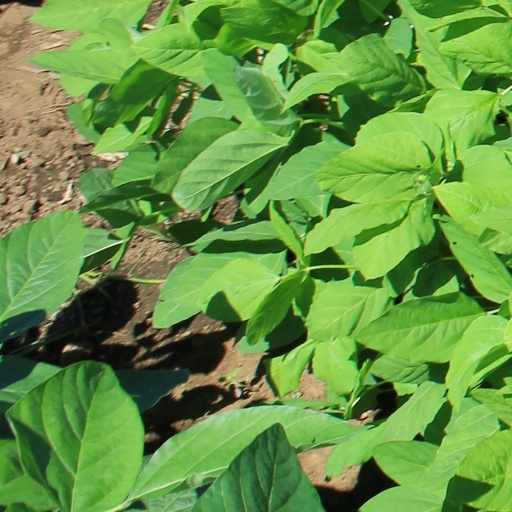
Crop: soybean